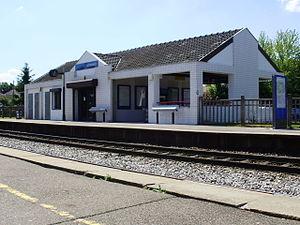
Gare de Mormant, Seine-et-Marne, France (vue du bâtiment depuis le quai pour Longueville)
La gare de Mormant est une gare ferroviaire française, de la ligne de Paris-Est à Mulhouse-Ville, située sur le territoire de la commune de Mormant, dans le département de Seine-et-Marne en région Île-de-France.